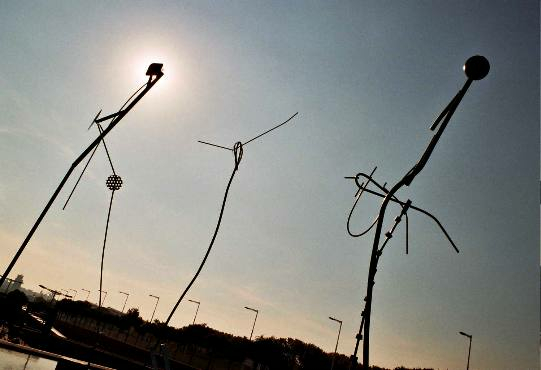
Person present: No